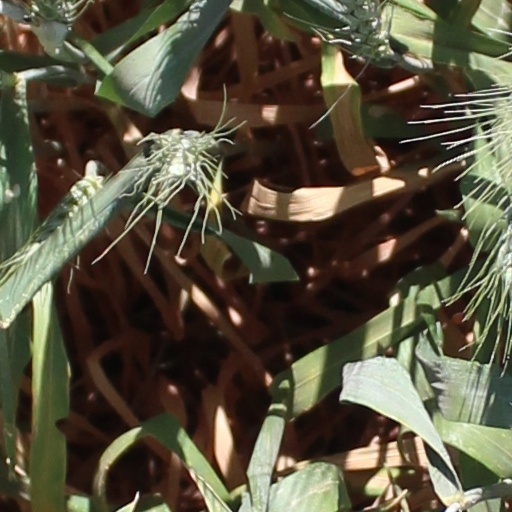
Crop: wheat